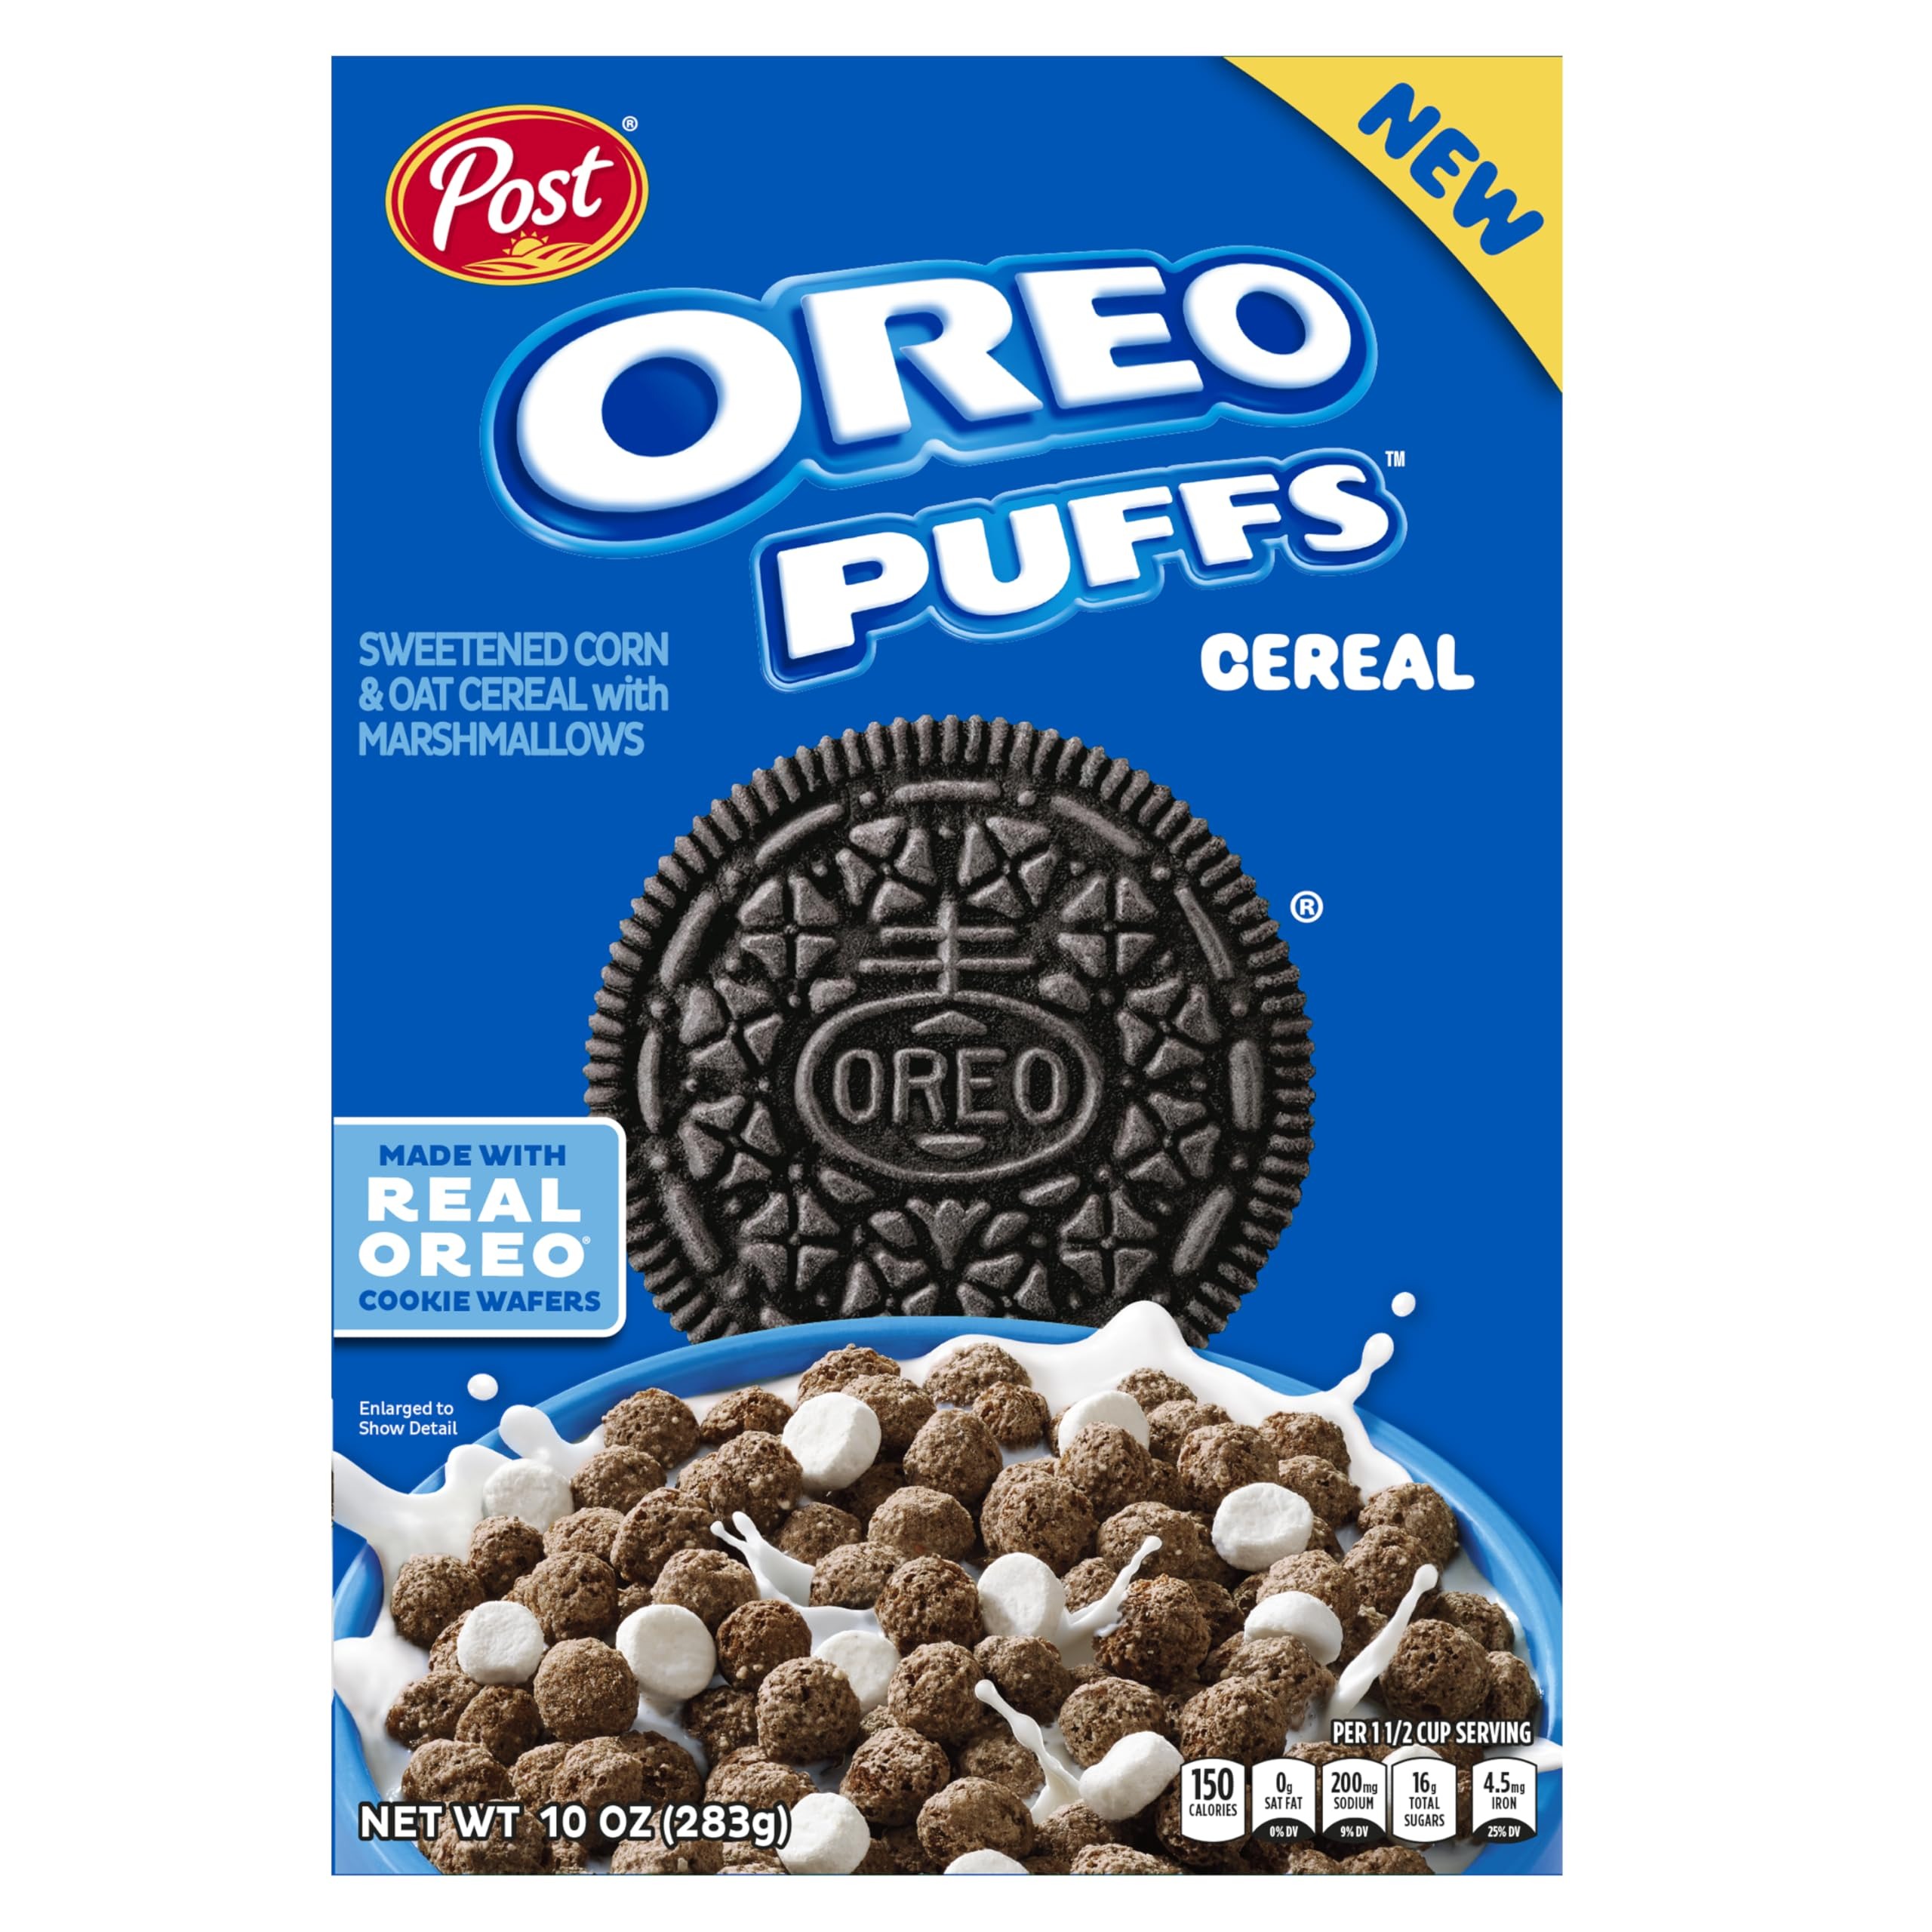
Item Name: Post Oreo Puff Chocolate Breakfast Cereal, 10 oz Box
Bullet Point 1: One 10 oz box of OREO PUFFS Breakfast cereal
Bullet Point 2: Classic OREO cereal flavor in the form of chocolatey cereal puffs and marshmallows creates a unique and delightful breakfast experience
Bullet Point 3: Made with real OREO cookie wafers to bring the iconic taste of OREO to your cereal bowl
Bullet Point 4: Simply add milk for a burst of rich chocolatey OREO flavor, leaving behind a delicious drinkable treat
Bullet Point 5: A perfect choice at breakfast, as an on-the-go snack, or as a creative dessert ingredient
Bullet Point 6: OREO PUFFS Cereal is a new way to enjoy the taste you love in a fun puff shape with marshmallows
Value: 10.0
Unit: Ounce

Price: 5.995